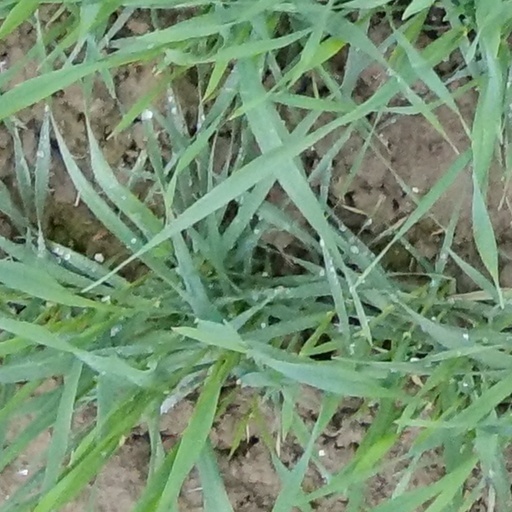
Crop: wheat